Martiel

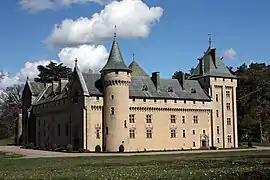
Loc Dieu Abbey

Martiel is a commune in the Aveyron department in southern France.